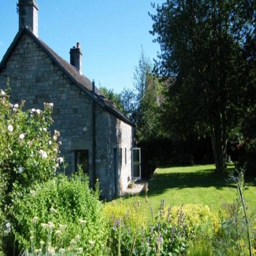
memories : lived from age to 18